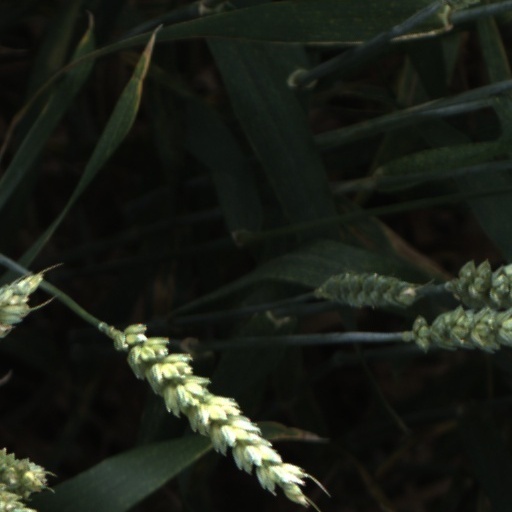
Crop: wheat